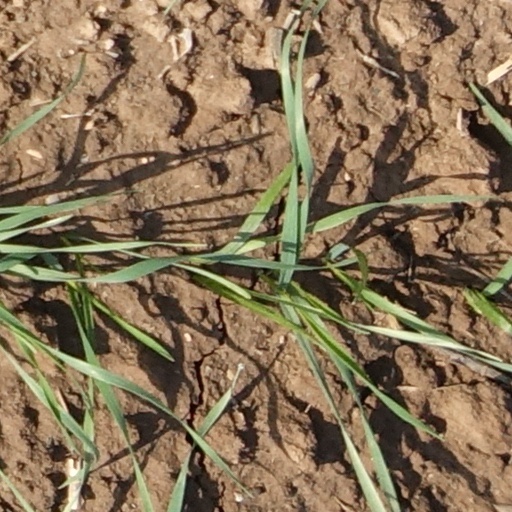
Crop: wheat